Ryusuke Taguchi

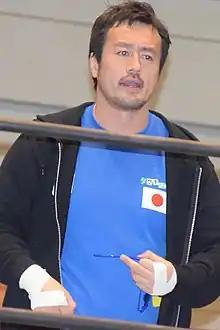
Taguchi in March 2018

is a Japanese professional wrestler, trained by and performing for New Japan Pro-Wrestling (NJPW). He is a former two-time IWGP Junior Heavyweight Champion, seven-time IWGP Junior Heavyweight Tag Team Champion and three-time NEVER Openweight 6-Man Tag Team Champion. He was also the winner of the 2012 Best of the Super Juniors.